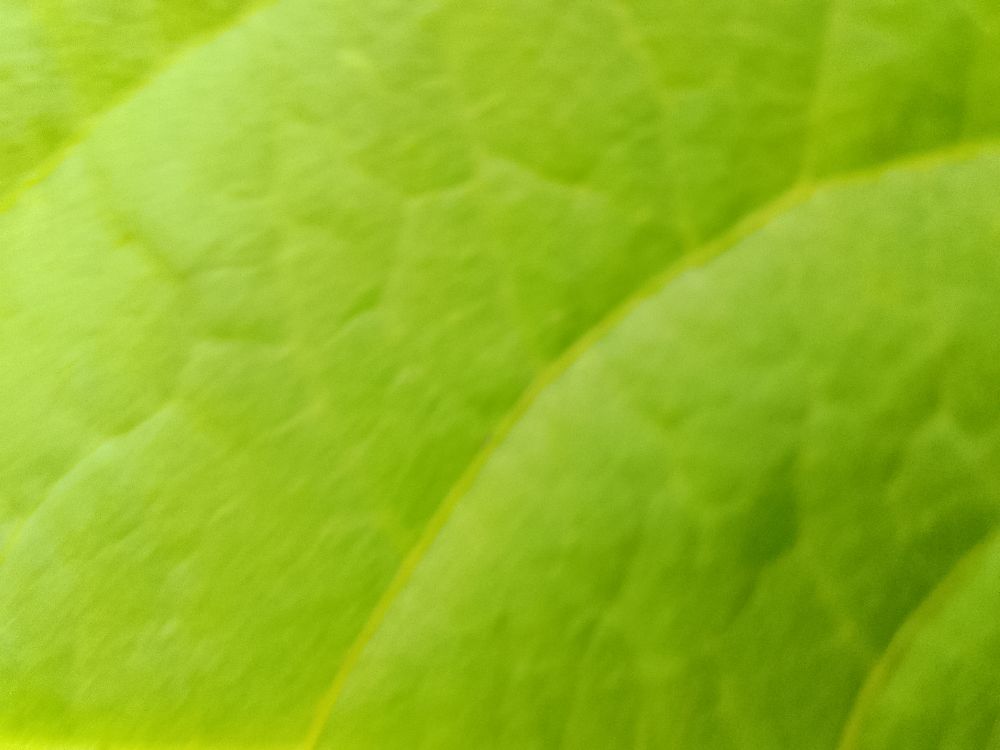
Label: healthy